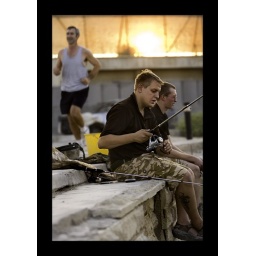
Fishing on Saddams lake with the sun setting over the sniper screen